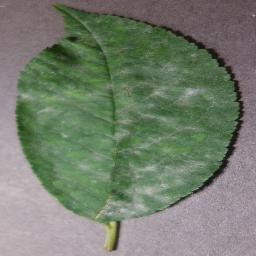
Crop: cherry
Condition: (including_sour)_powdery_mildew